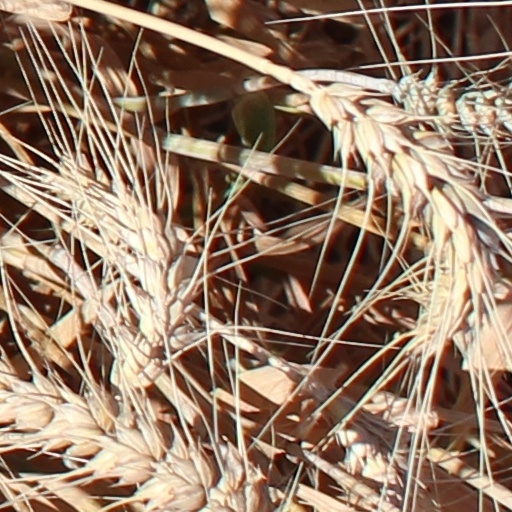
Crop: wheat